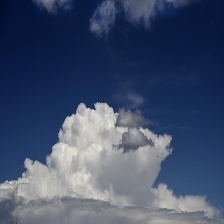
Cloud type: Cumulus